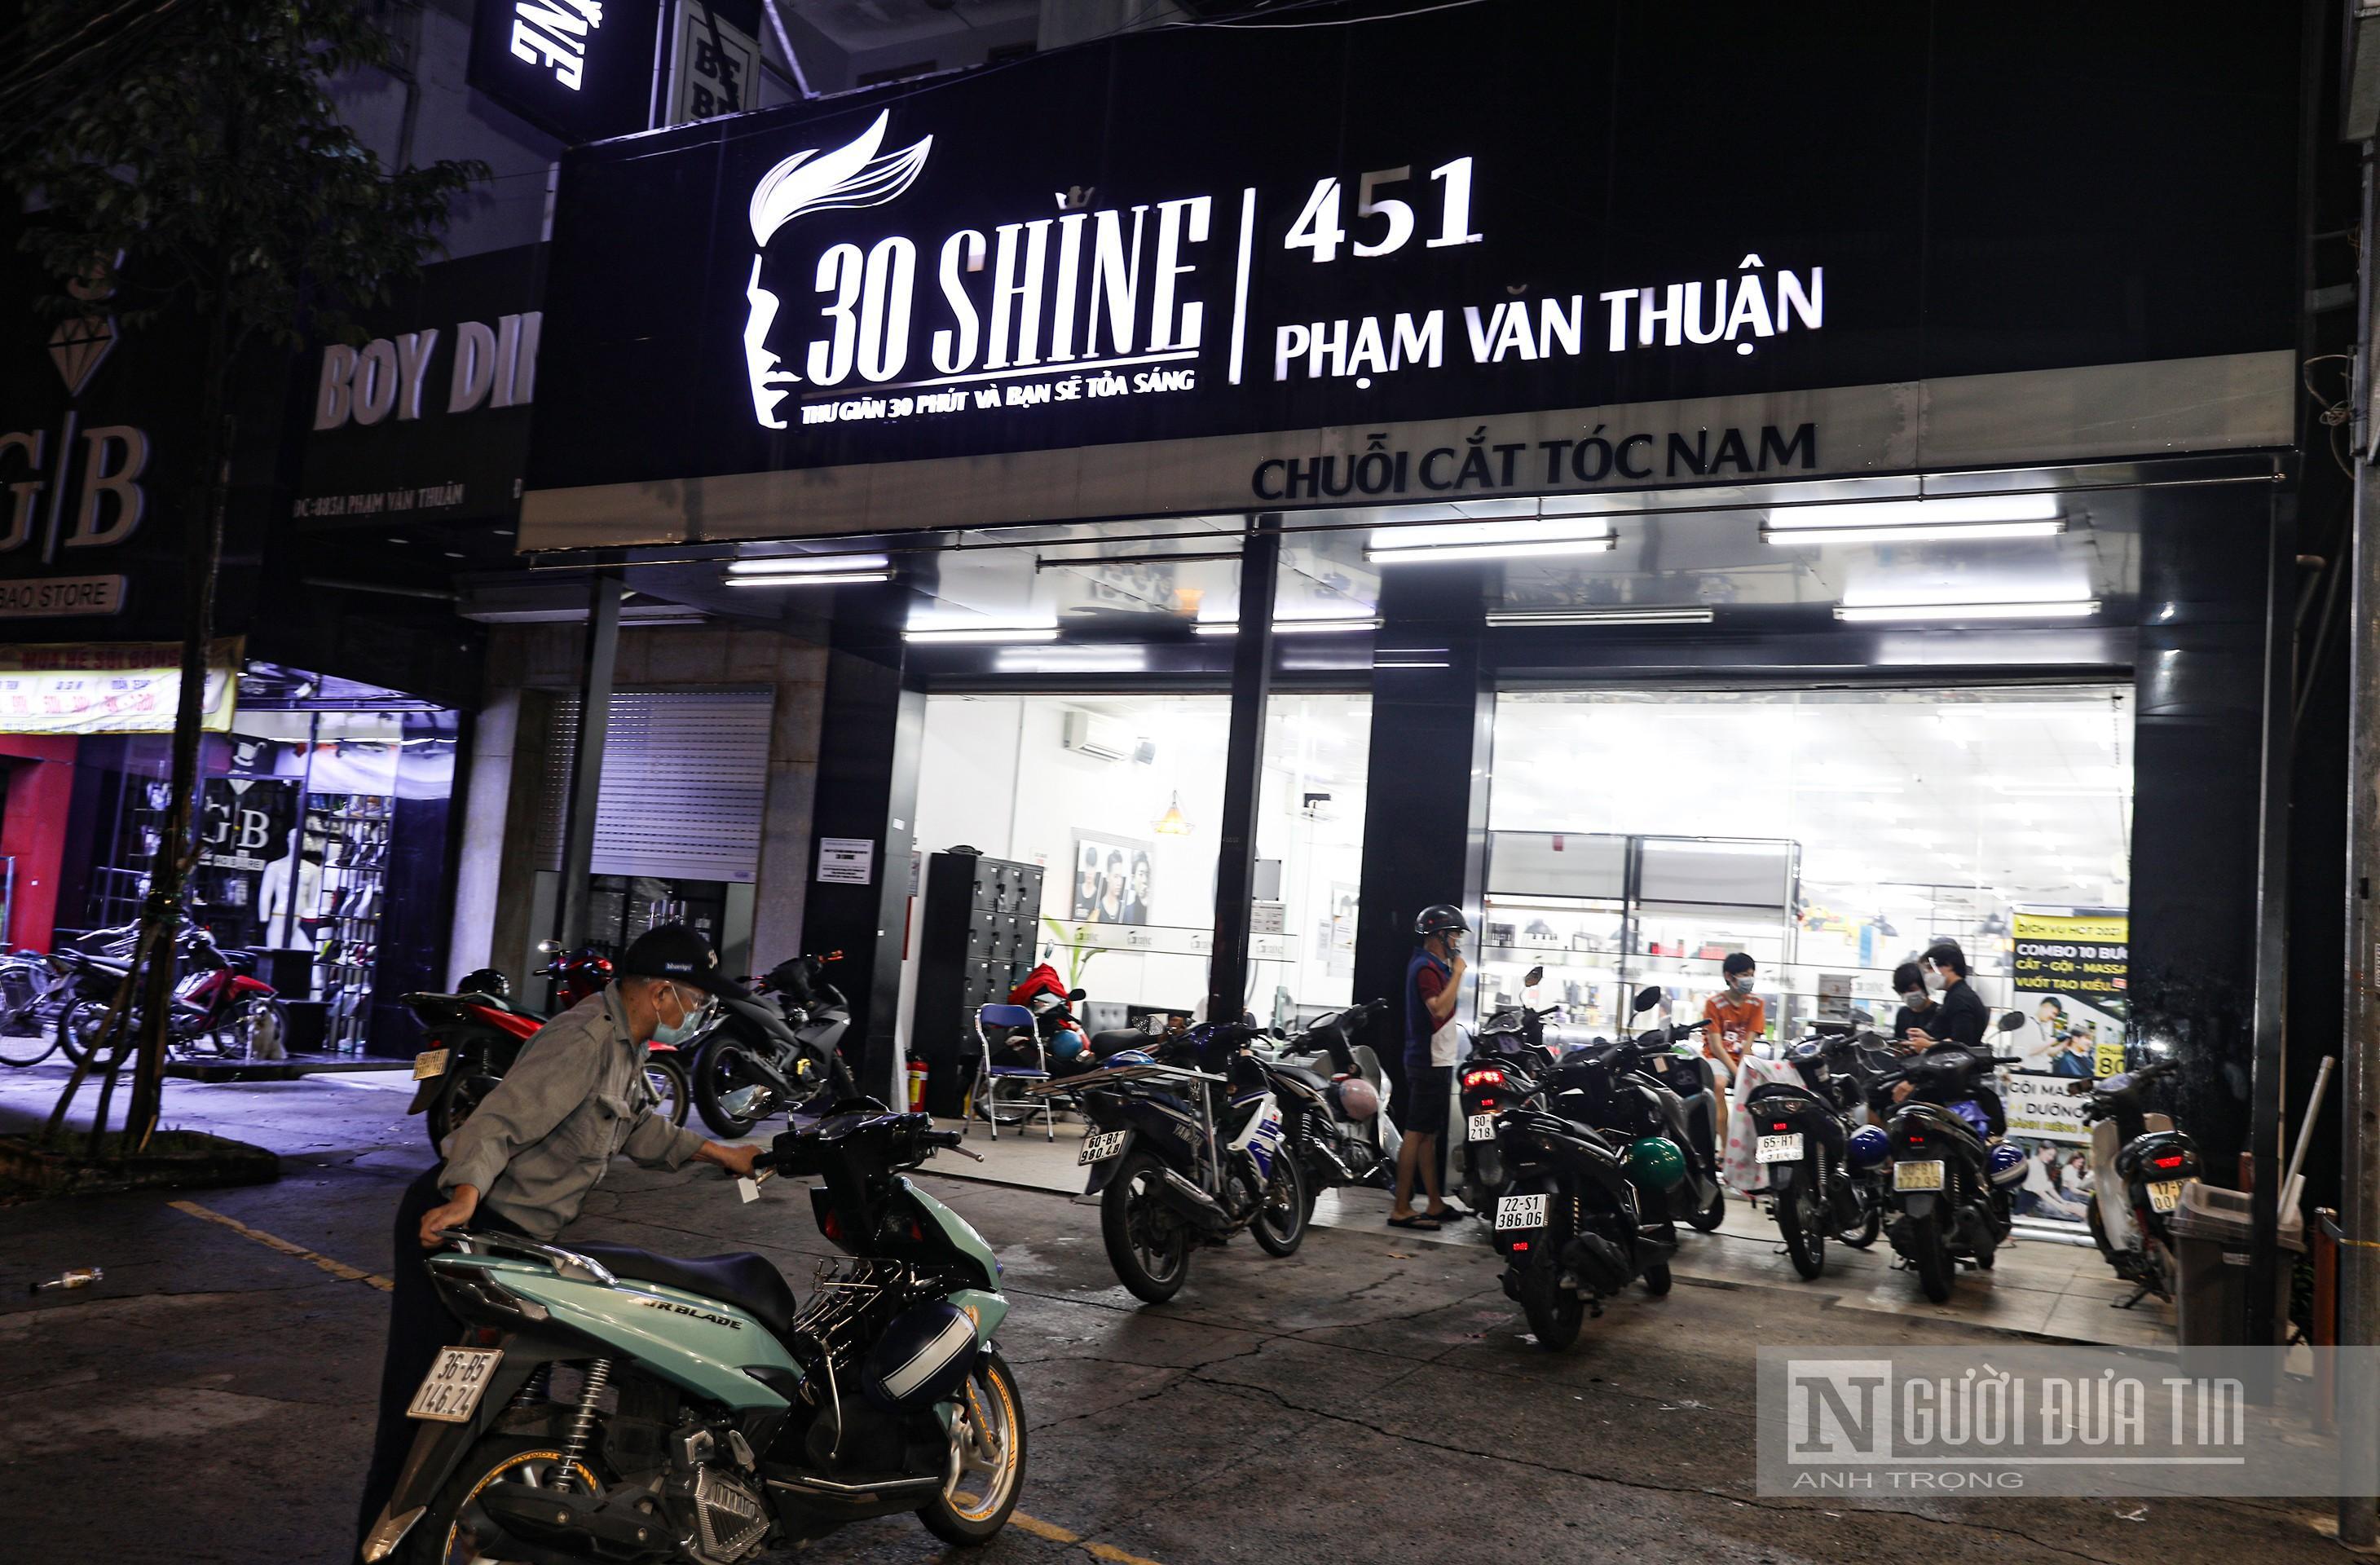
ở trước cửa quán có sự xuất hiện của một người đàn ông